Wetar Strait

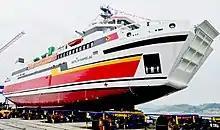
The Berlin-Ramelau prior to her launch in 2021

The strait separates the island of Wetar from the eastern part of the island of Timor. It thus lies between the nations of Indonesia to the north and Timor-Leste to the south. At its narrowest point, it is across.